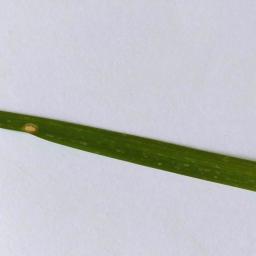
Label: Rice___Leaf_Blast